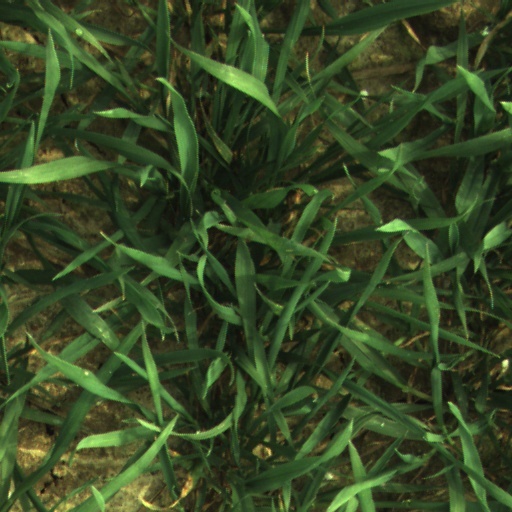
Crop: wheat